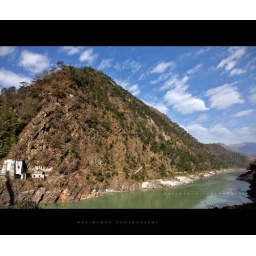
i got a home there in clouds